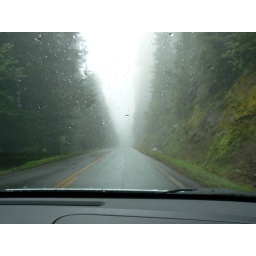
Picture taken in Mount Rainier National Park, but focused on the window instead of the road :p